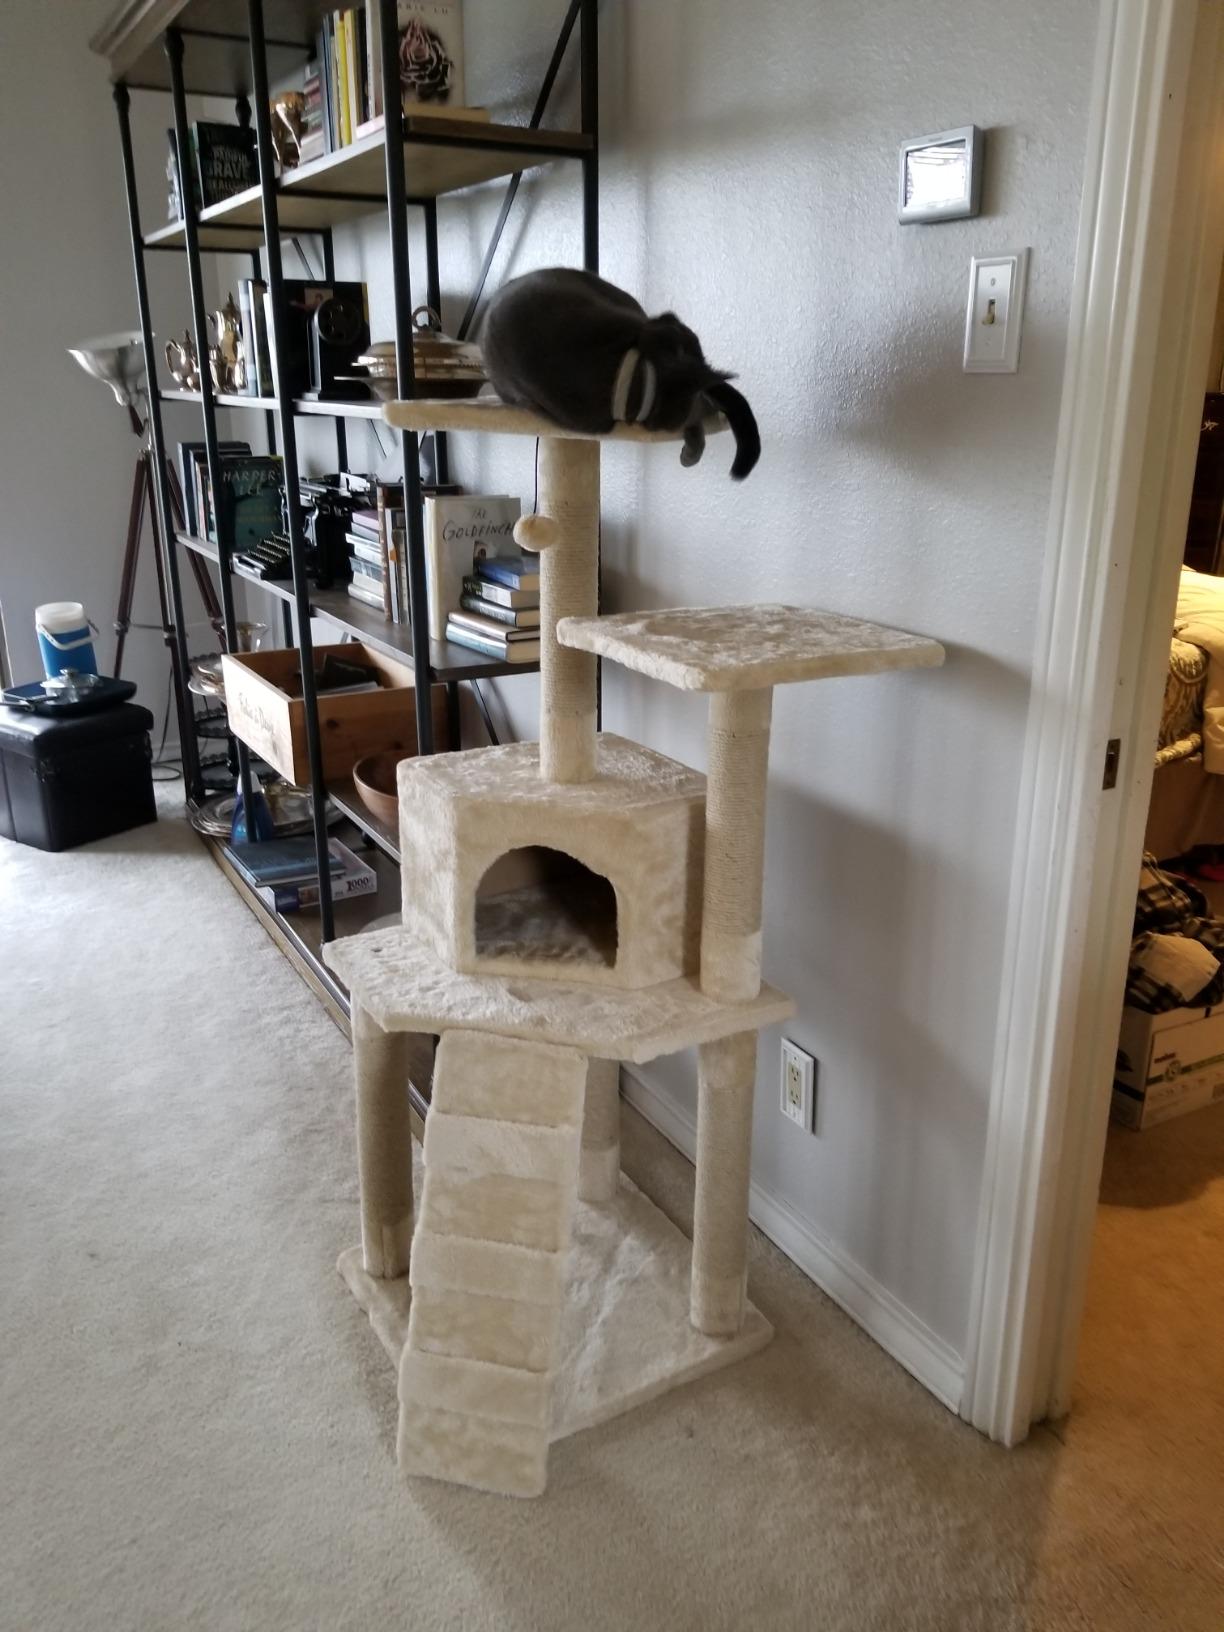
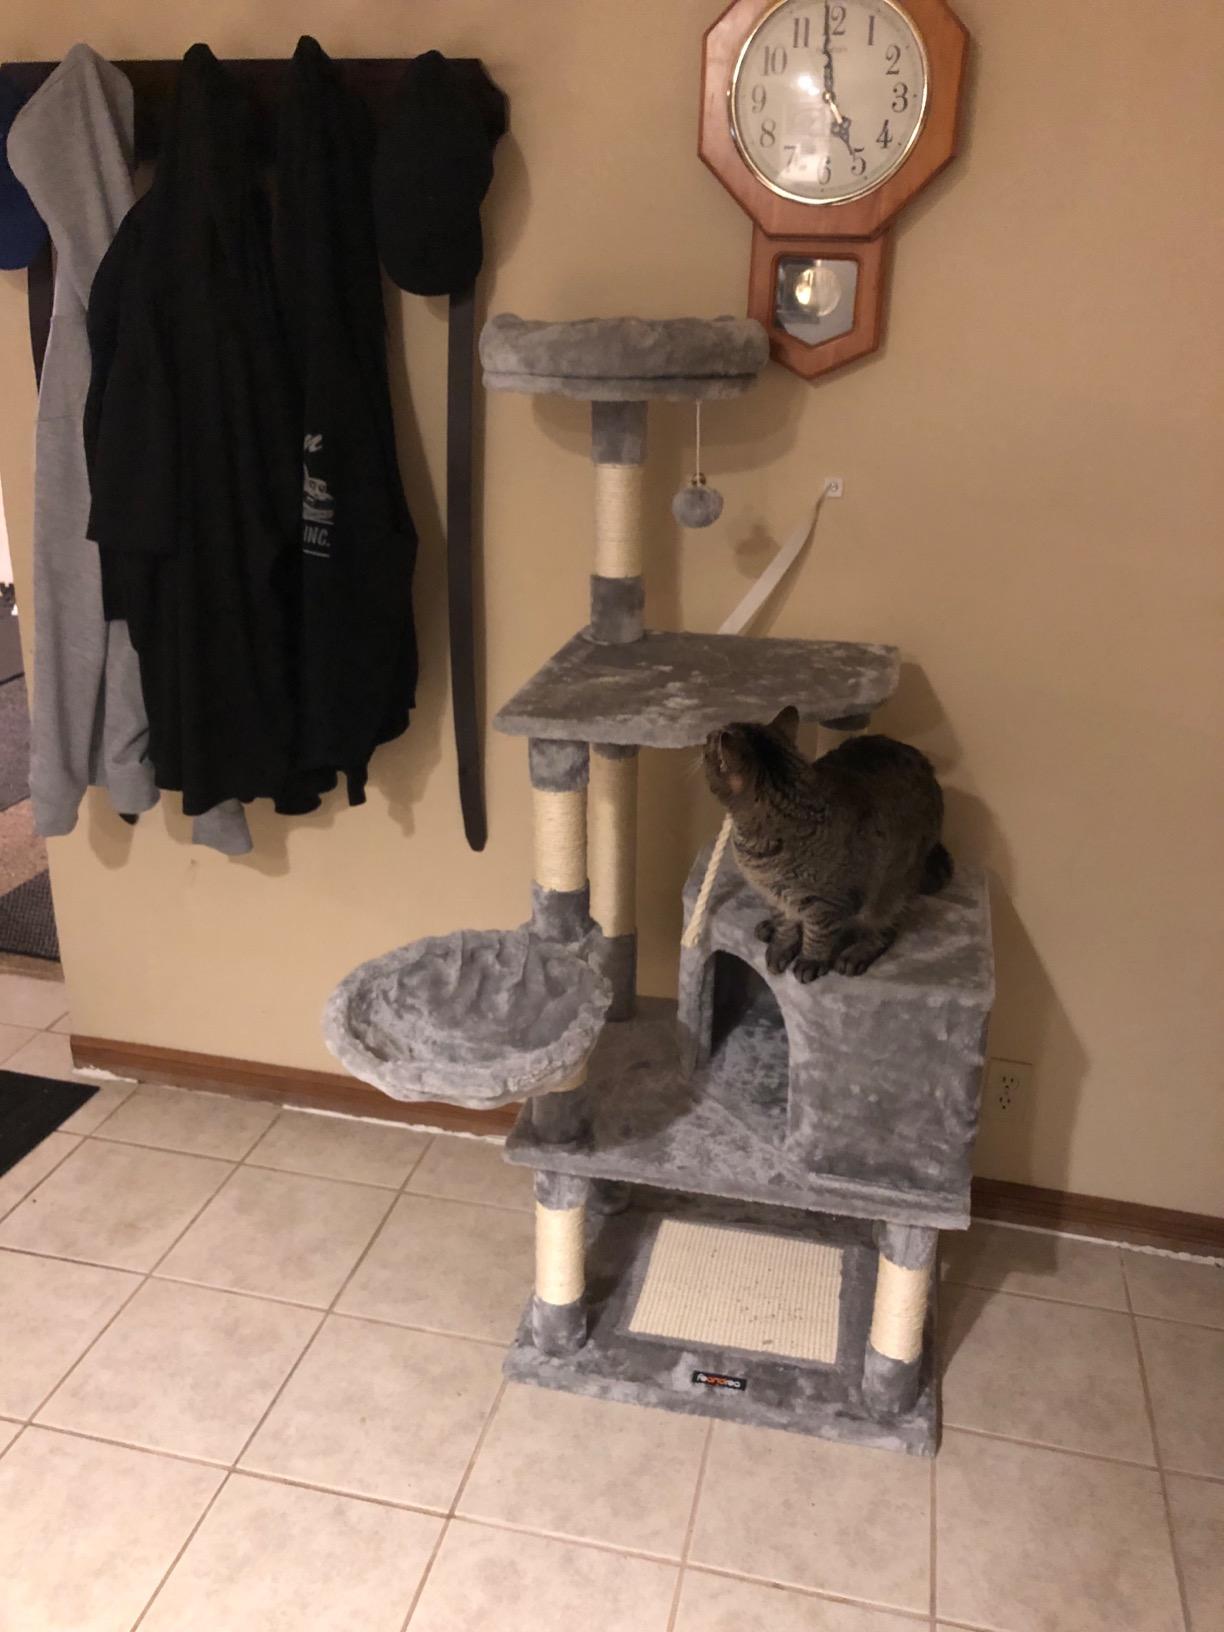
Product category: items_cat tree
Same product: no